Kagamiō Hideoki

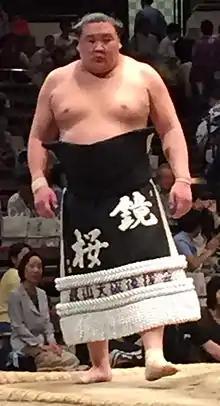
Kagamiō in 2015

is a former Mongolian-born professional sumo wrestler from Ulaanbaatar. He made his debut in July 2003 for Kagamiyama stable. He reached the "jūryō" division in January 2013 and the top "makuuchi" division a year after that. His highest rank was "maegashira" 9. Following a long-term injury layoff he fell off the "banzuke" or ranking sheets in 2021. In March 2023 he obtained Japanese citizenship.